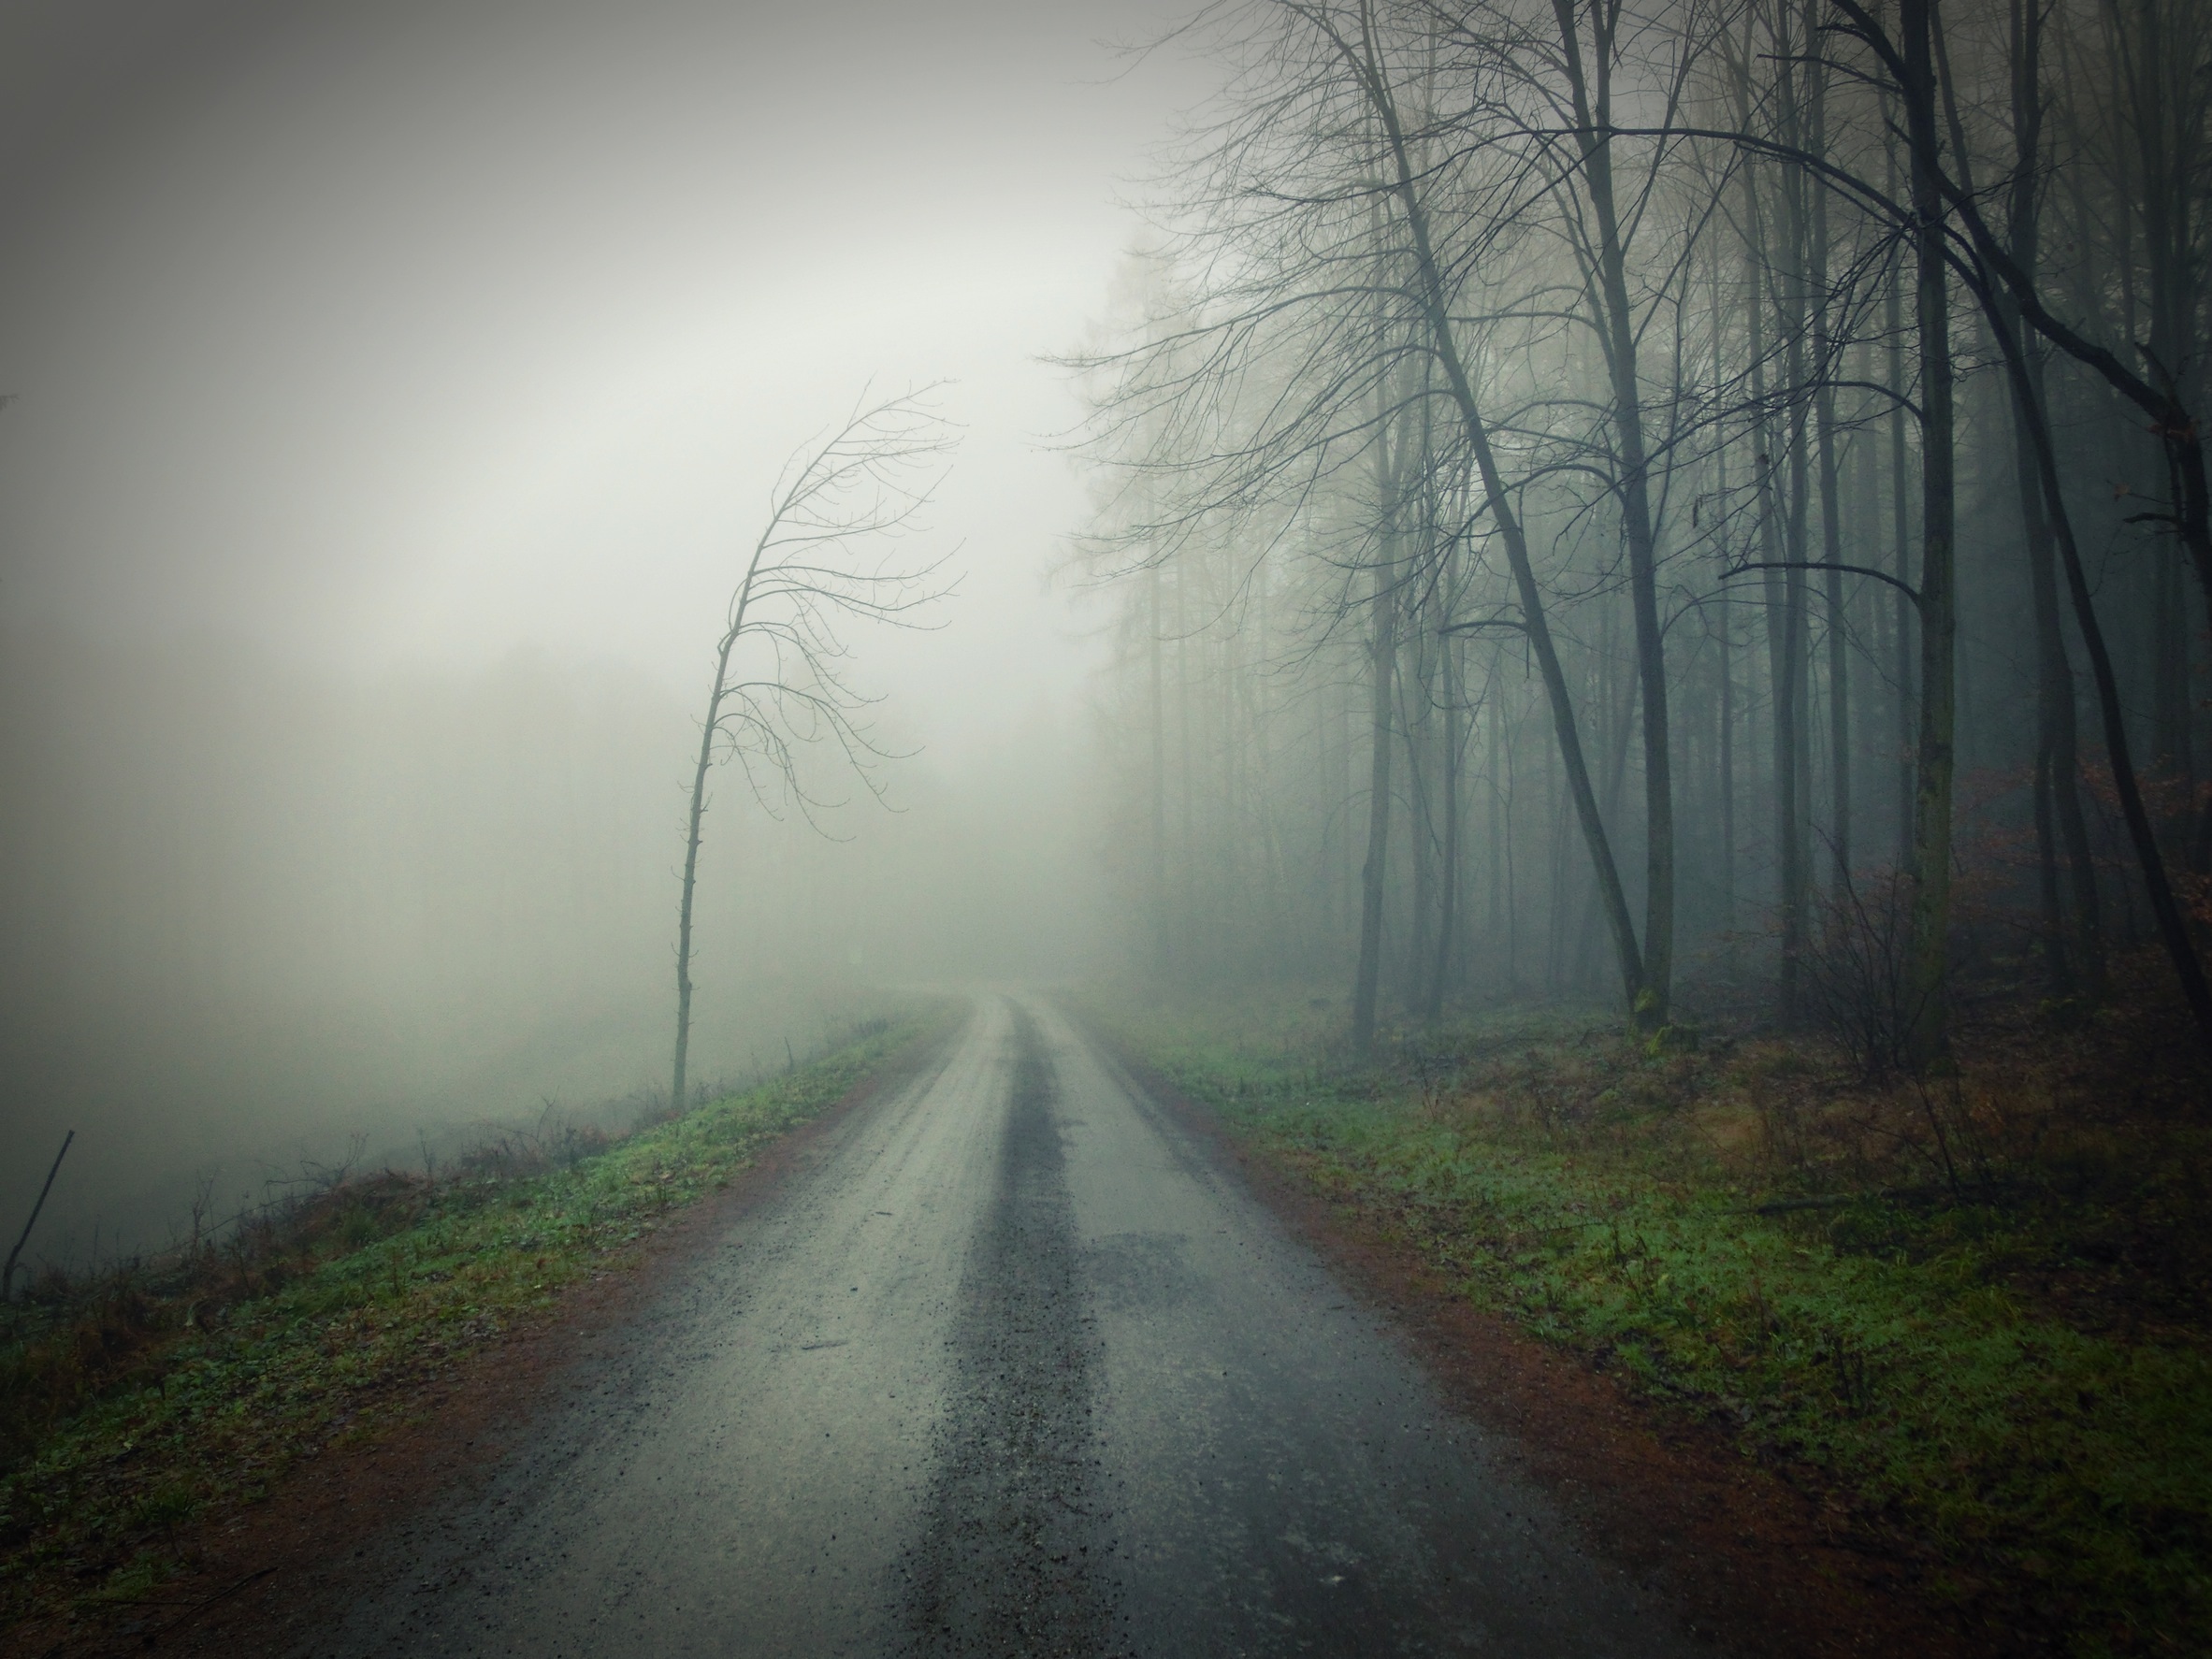
tree, nature, forest, light, fog, road, mist, sunlight, morning, dawn, atmosphere, dark, dirt, weather, haze, darkness, trees, habitat, freezing, drizzle, natural environment, atmospheric phenomenon, woody plant